Randolph Air Force Base

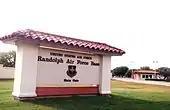

The Lockheed T-33 Shooting Star was the workhorse trainer during the 1950s and 1960s at Randolph AFB. In 1961 pilot instructor training (PIT) returned to the 3510th Flying Training Wing. Randolph became the Air Force's primary PIT base as the Air Force completely revamped its pilot training program, abolishing the nine independent pilot training squadrons (contract instructors) that had been performing primary training for a decade and gearing up to conduct all undergraduate pilot training (UPT) in jet aircraft. Class 62-FZ produced 25 pilots who completed their training in the new Northrop T-38 Talon, then undergoing test and evaluation, only the second class of candidates to receive their wings at Randolph (Class 42-X was the first class to do so). Requirements for new pilots during the Vietnam War saw PIT shifted again, from Randolph to Perrin and Tyndall Air Force Bases, and on 16 May 1967, while retaining its "flying training" designation, Randolph resumed primary training in the Cessna T-37 to become the ninth UPT wing. 1,269 pilots earned their wings at Randolph before UPT was discontinued at Randolph on 2 October 1971. The PIT squadrons at Perrin and Tyndall both returned to Randolph in June 1971 and it became the only source of UPT instructor pilots for the USAF.